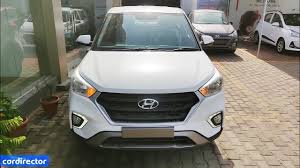
Label: noambulance